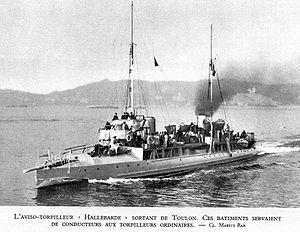
La Classe Durandal fut la première classe de véritables contre-torpilleurs construite pour la Marine nationale française entre 1899 et 1900. Elle fut réalisée sur le chantier naval Augustin Normand.